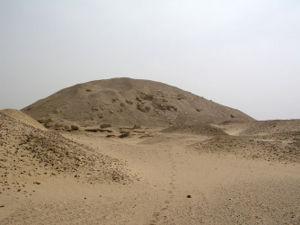
La pyramide de Sésostris Iᵉʳ, de type à face lisse fut édifiée non loin de celle de son père Amenemhat Iᵉʳ, à Licht en Égypte. Le corps de la pyramide était constitué de briques et recouvert d'un parement de calcaire. Elle est aujourd'hui très endommagée et difficilement discernable des collines avoisinantes. Comme à la pyramide voisine, celle d'Amenemhat Iᵉʳ, le caveau est rendu inaccessible par une infiltration d'eau.
Les pyramides d'Égypte, de tous les vestiges monumentaux que nous ont légués les Égyptiens de l'Antiquité, et notamment les trois grandes pyramides de Gizeh, sont à la fois les plus impressionnantes et les plus emblématiques de cette civilisation. Si elle fut, à son origine, destinée au roi, l'idée d'une sépulture pyramidale fut rapidement reprise par les proches du souverain. Khéops semble avoir été le premier à autoriser ses femmes à se faire élever un tel tombeau.